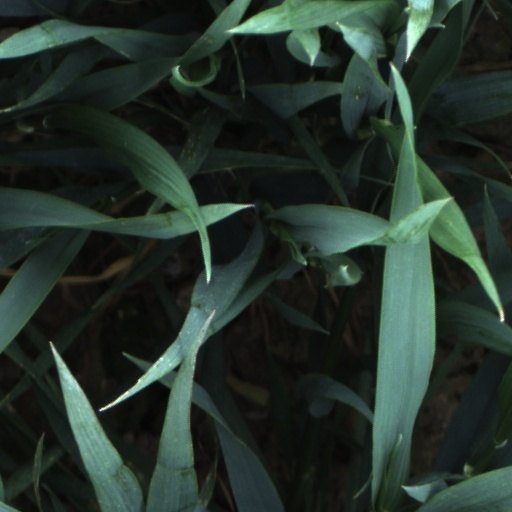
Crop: wheat